Battle of Powick Bridge

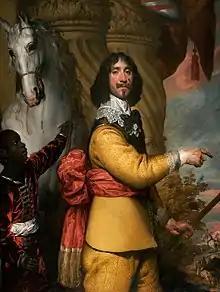
Sir John Byron's treasure convoy brought the opposing sides to Worcester.

Sir John Byron was a strong supporter of King Charles and raised what was probably the first Royalist cavalry regiment of the war. In August he occupied Oxford with that 160-strong regiment until it was forced to withdraw on 10 September by a larger Parliamentarian force. Byron's regiment left with a large convoy of gold and silver plate donated by Oxford University to help fund the King's war preparations. Heading towards the Royalist forces in Shrewsbury, Byron became aware of the proximity of the Parliamentarian army and chose to seek refuge. On 16 September he stopped at Worcester, a large town on the River Severn surrounded by medieval city walls in poor condition. Aware that he would not be able to hold the city, Byron awaited reinforcements.